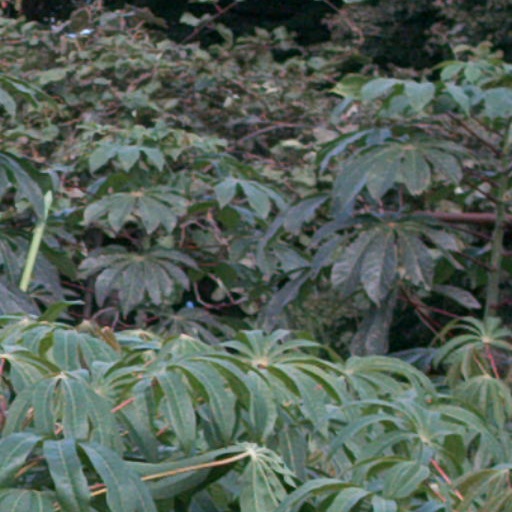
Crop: cassava